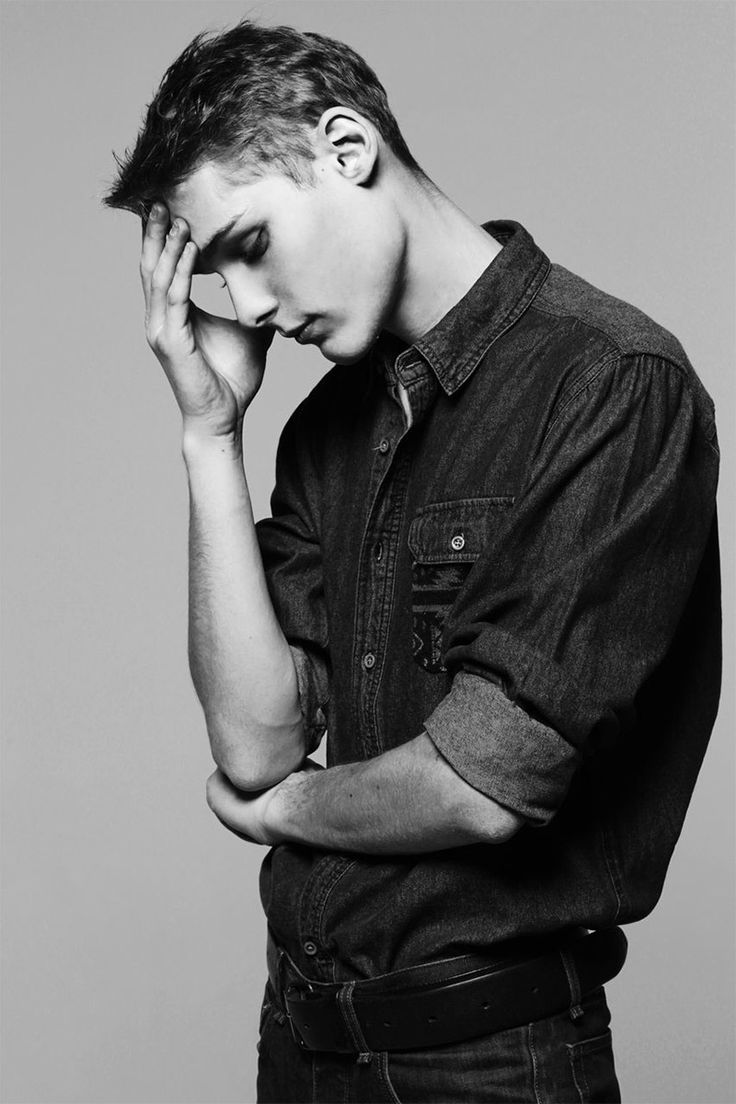
Portrait style: Real Portrait